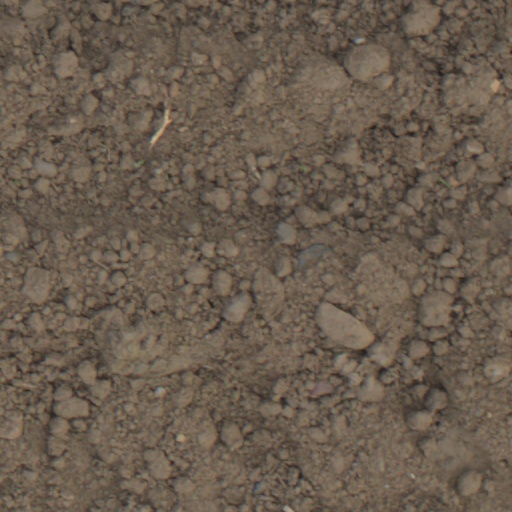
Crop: wheat